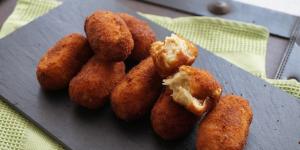
croquetas caseras de carne de puchero